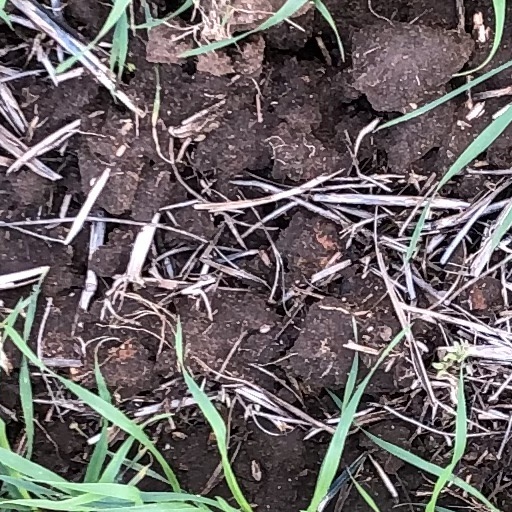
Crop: wheat